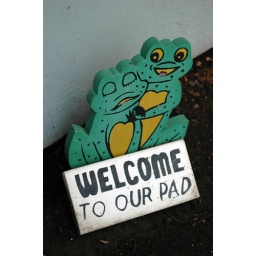
Silly sign by our front door